Hwangsŏng sinmun

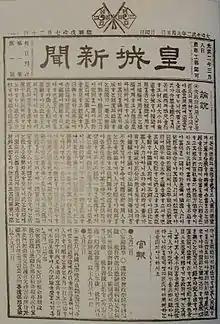
Inaugural edition of the "Hwangsŏng Sinmun" (1898)

The Hwangsŏng Sinmun, also known as Capital Gazette or Imperial Capital Gazette, was a Korean-language daily newspaper published in the Korean Empire between 1898 and 1910. For two weeks before it closed, the newspaper went by the name Hansŏng Sinmun.